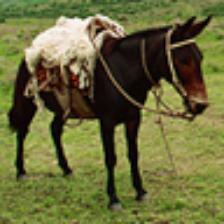
Label: NonHuman